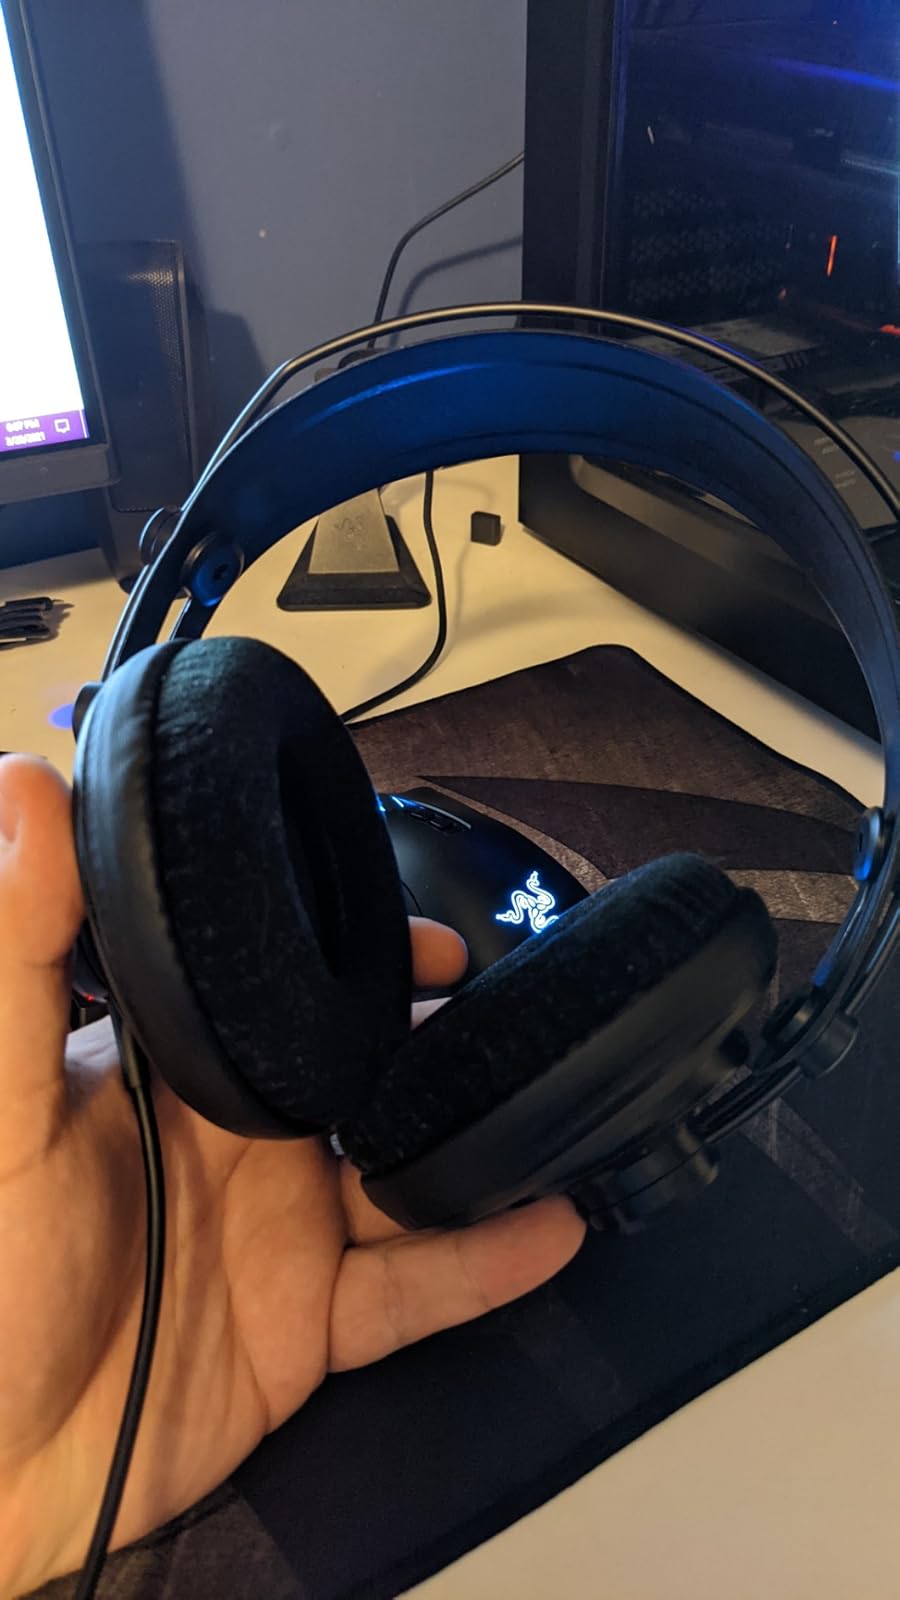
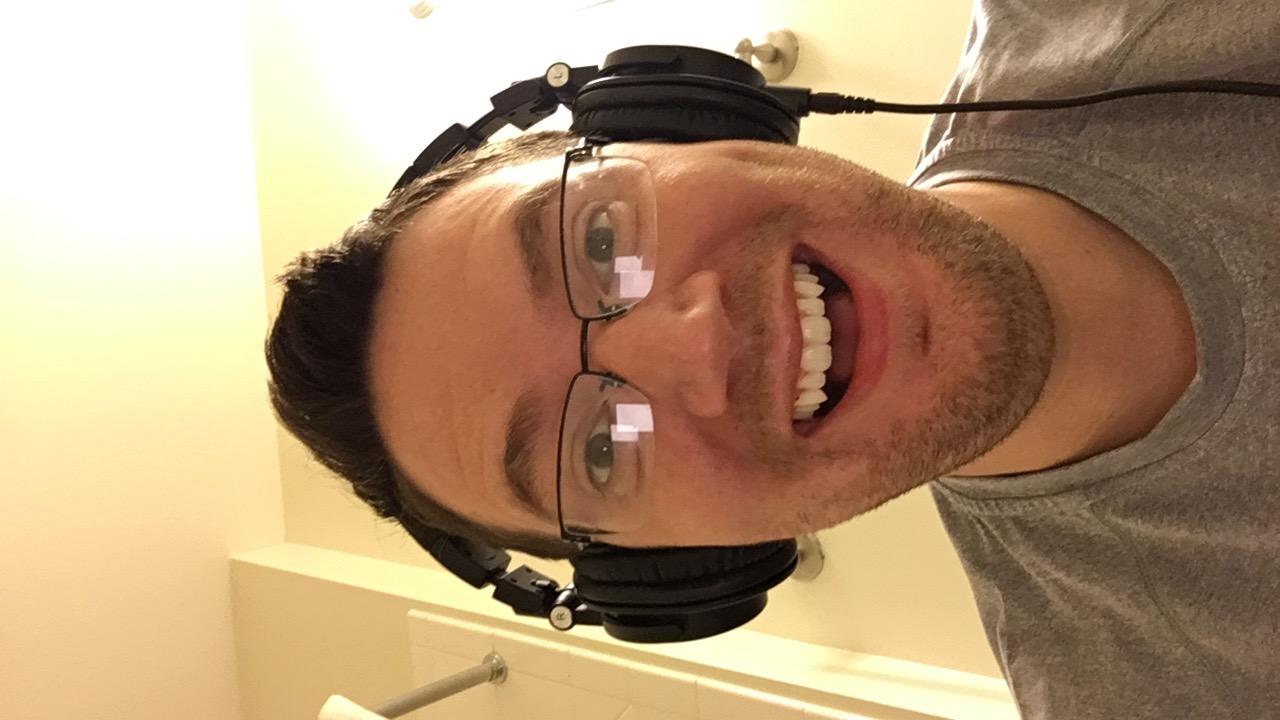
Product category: headphones
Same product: no